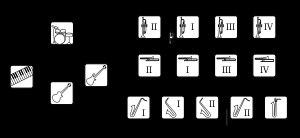
Un « big band » est une formation orchestrale, de professionnels ou d'amateurs, qui interprète des œuvres du répertoire jazz, particulièrement dans le style swing jusque dans les années 1960 ; à partir de ces années, l'avant-garde et le free jazz commencent à s'intéresser à ce type de formation. Son nom vient de l’anglais et signifie littéralement « grand groupe ». D'autres termes comme « jazz band », « jazz ensemble », « jazz orchestra », « stage band », « society band » et « dance band » peuvent être utilisés dans des contextes particuliers.